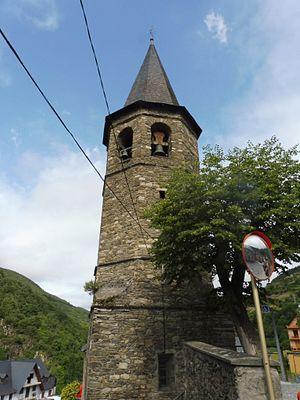
Aubèrt est un village qui appartient à la commune de Vieilla dans le terçon de Marcatosa, de la comarca de Val d'Aran, province de Lérida, en Catalogne.